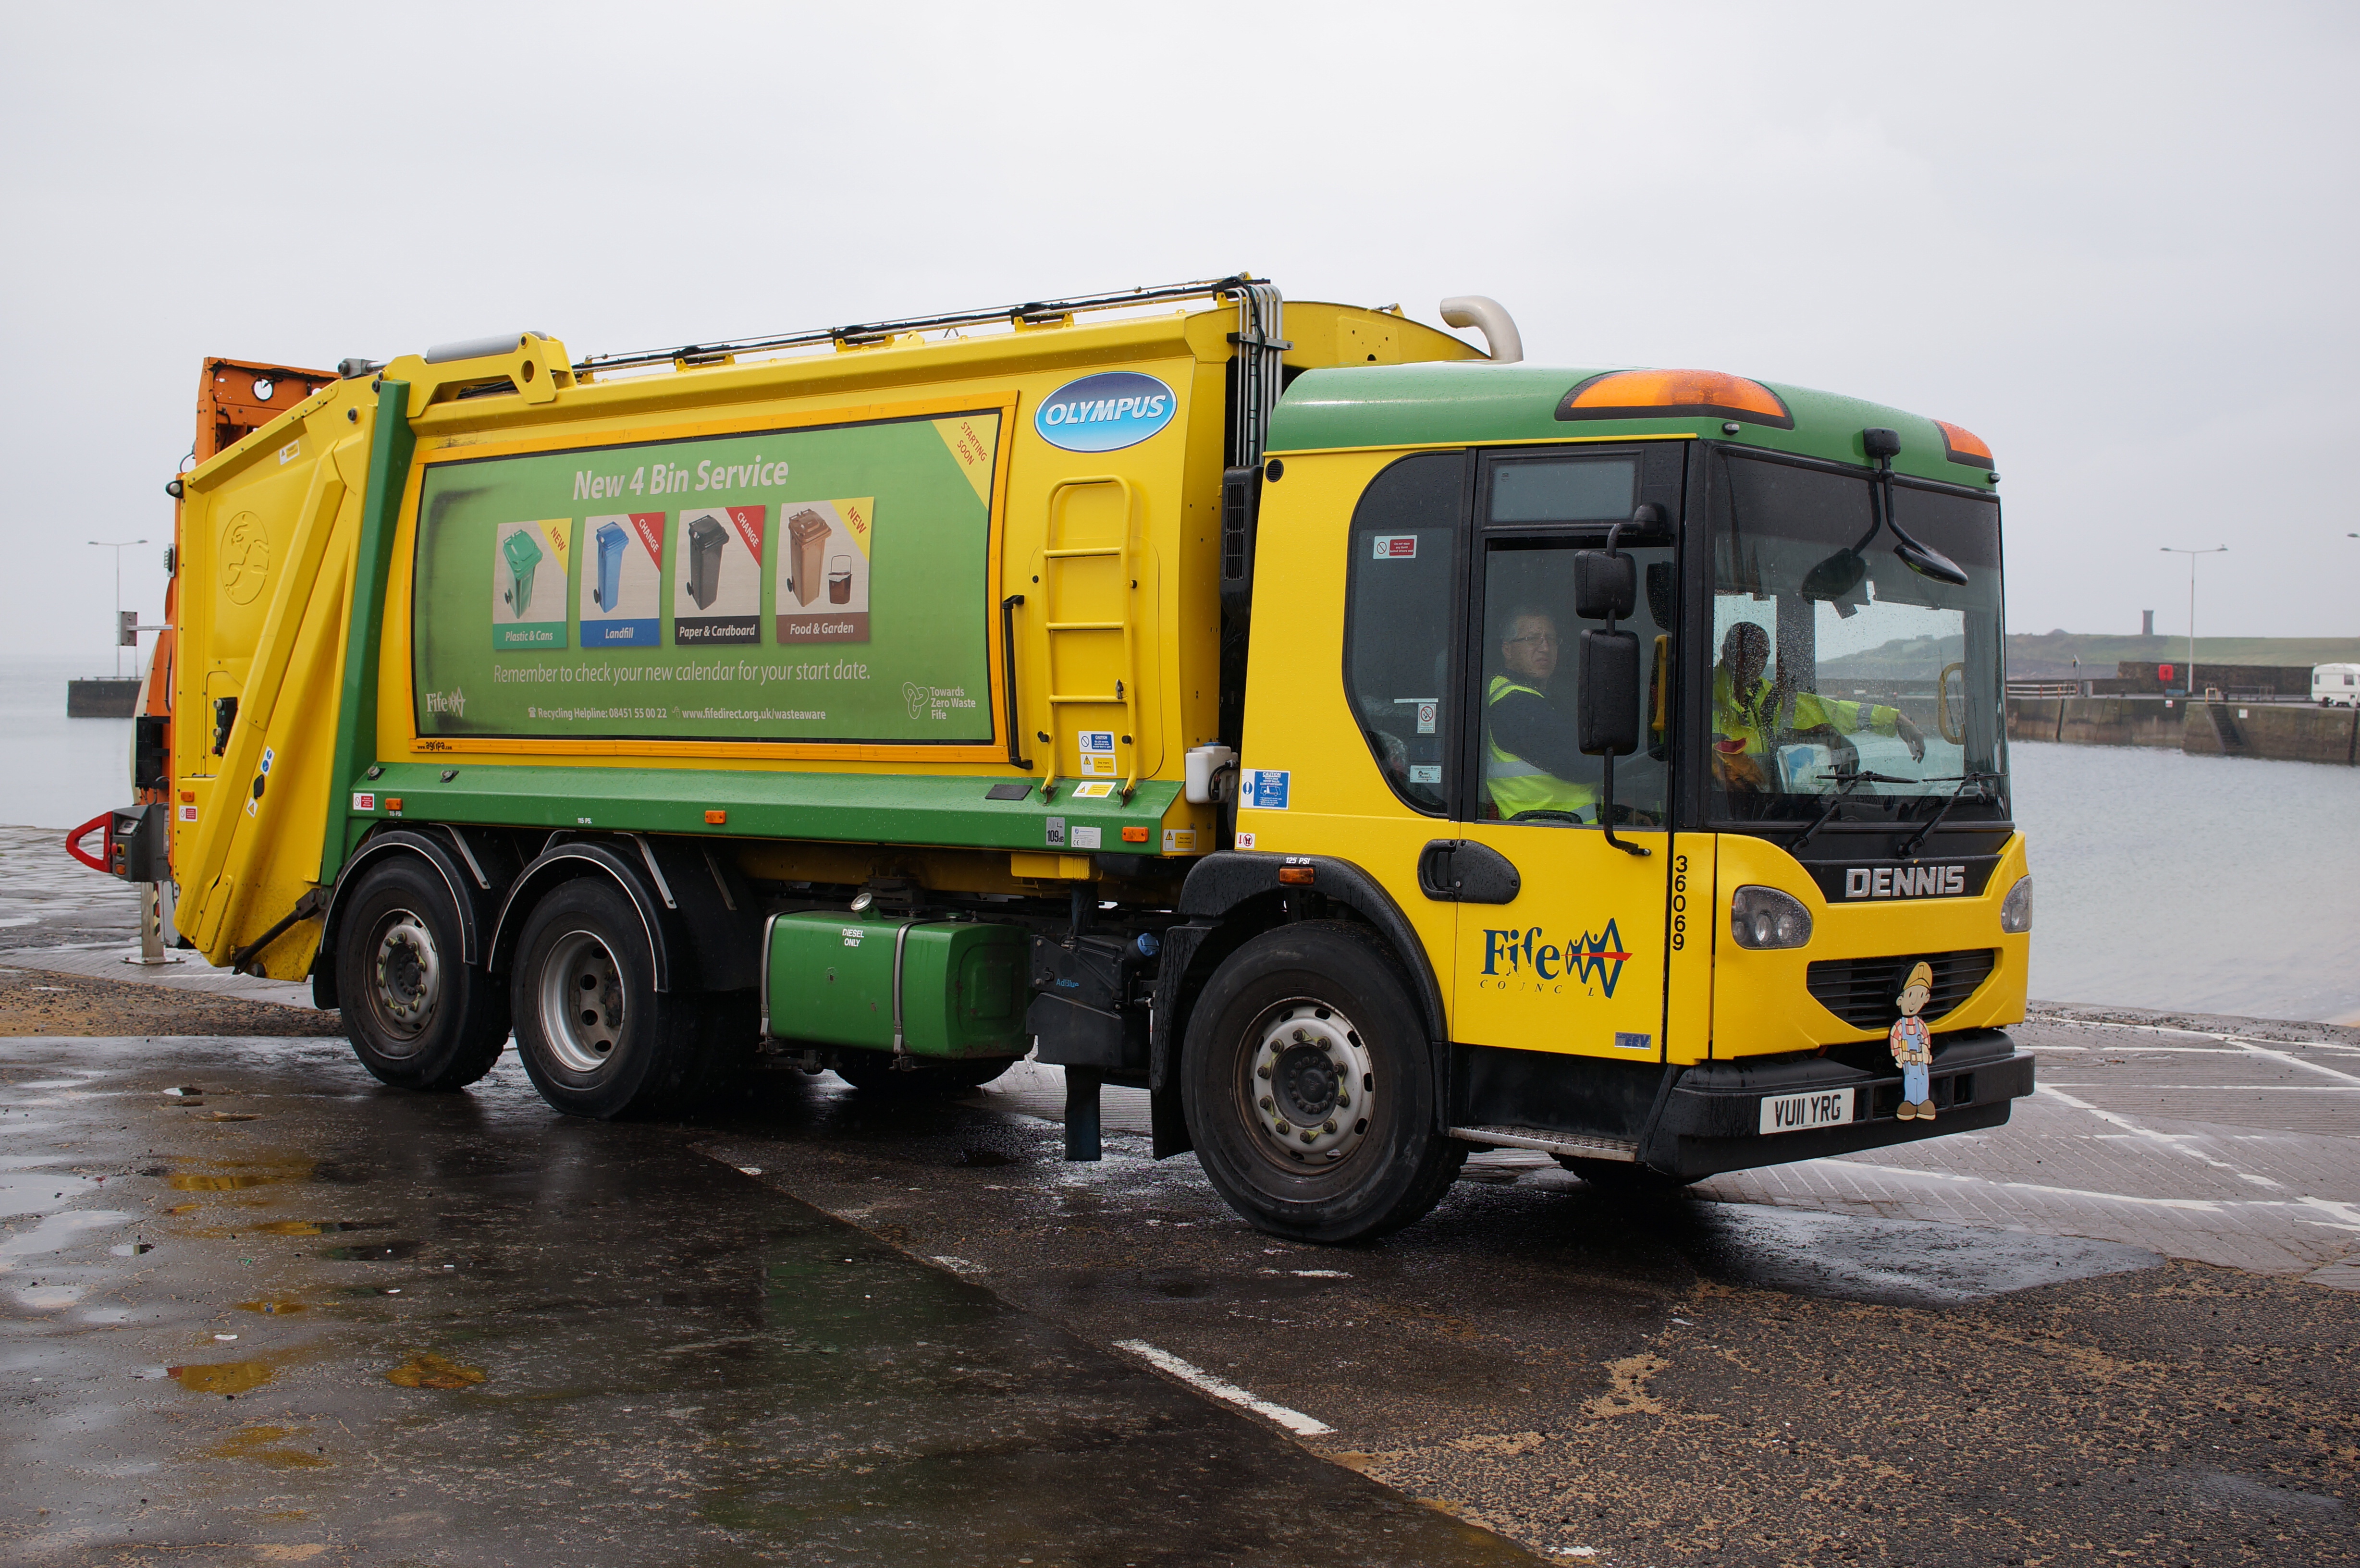
transport, truck, vehicle, 2014, sony, scotland, sigma, nex, nex6, lenstagged, steffenzahn, 30mm, sigma30mm28exdn, sigma30mmf28, sigma30mmf28dn, sigma30mm, commercial vehicle, land vehicle, light commercial vehicle